Joshua Chapel A.M.E. Church

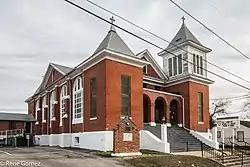

Joshua Chapel A.M.E. Church is a historic church at 110 N. Aiken St. Waxahachie, Texas.